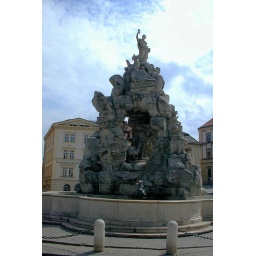
In the morning, there is a fruit and vegetable market around it.